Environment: real
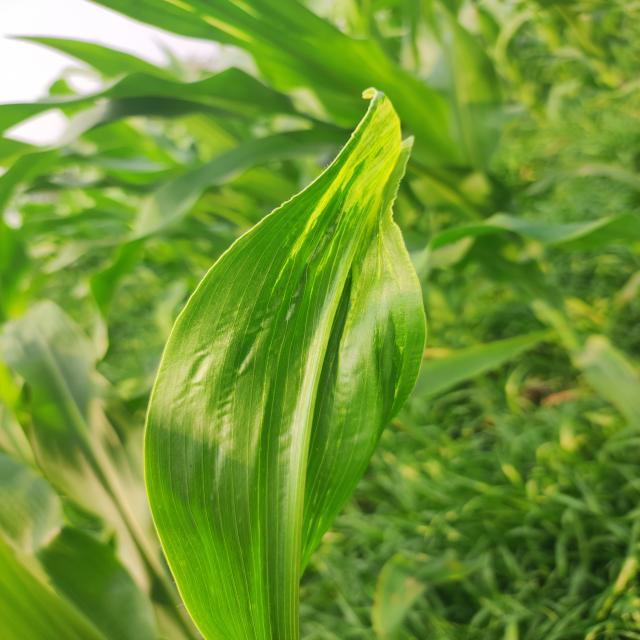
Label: fall_armyworm